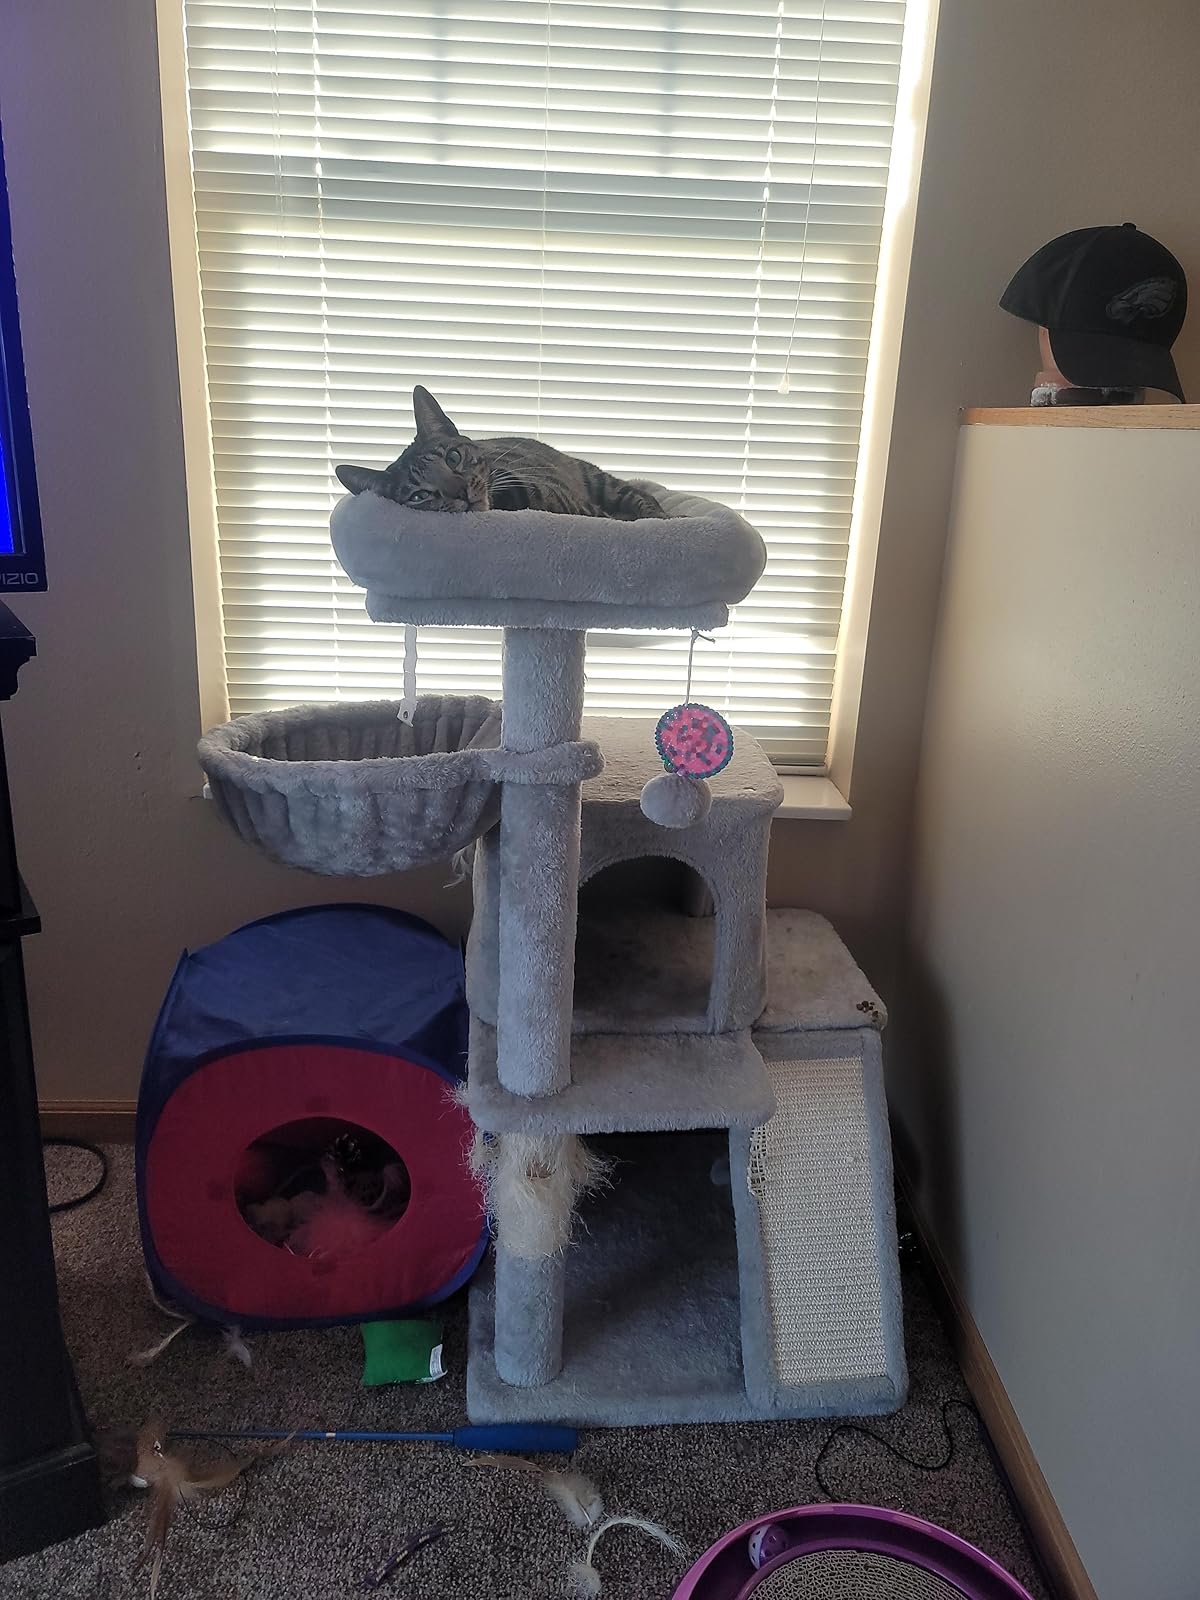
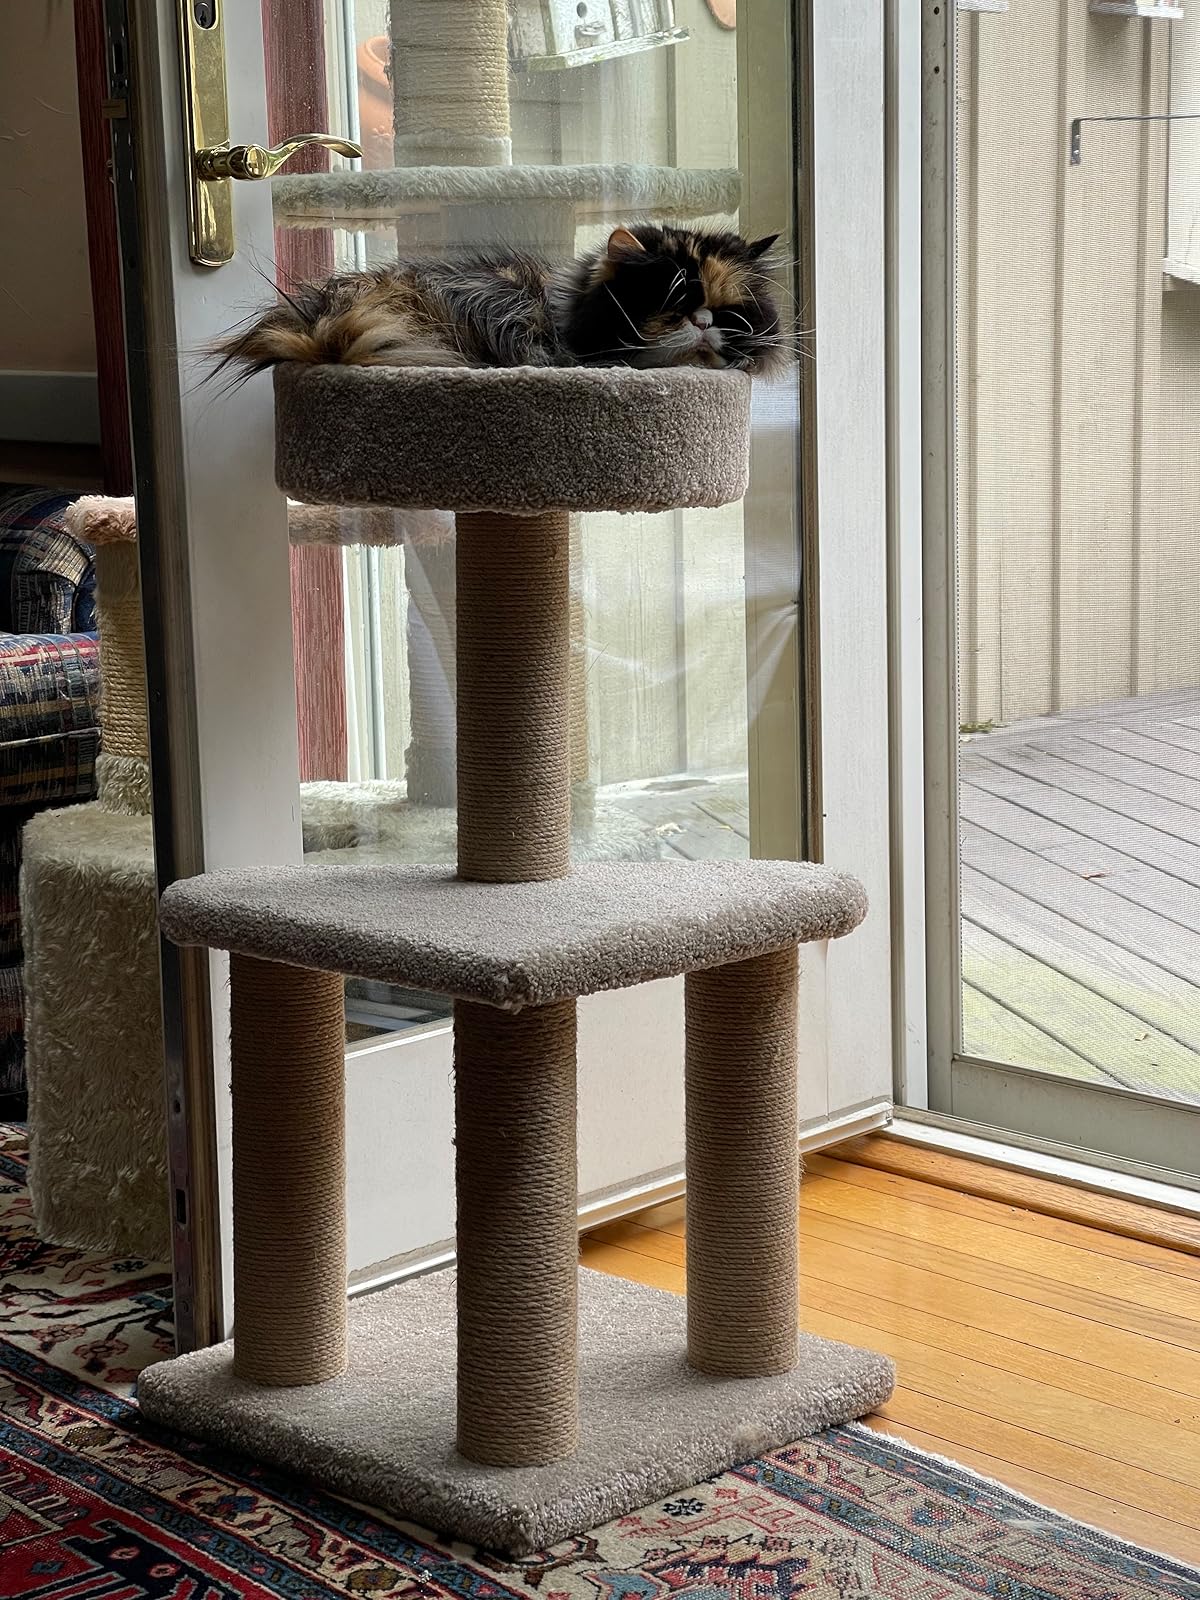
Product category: items_cat tree
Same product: no